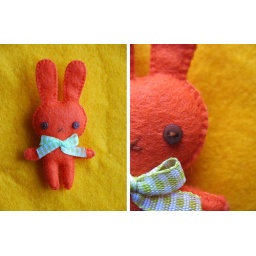
day 2 of the rainbow, cute little orange rabbit made by mary (mformonkey)